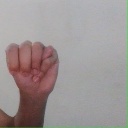
अक्षर: म